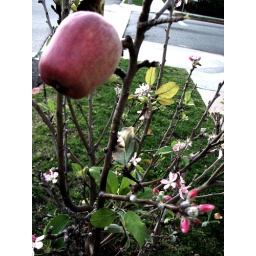
Apple tree in long beach